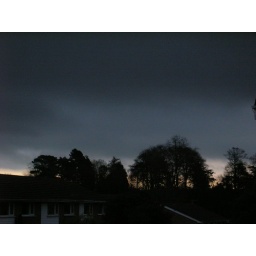
On the way to work: I think the pink streak in the sky was slightly more dramatic in real life.